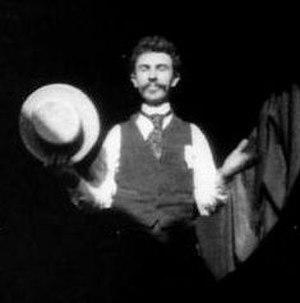
Le cinéma est un art du spectacle. En français, il est couramment désigné comme le « septième art », d'après l'expression du critique Ricciotto Canudo dans les années 1920. L’art cinématographique se caractérise par le spectacle proposé au public sous la forme d’un film, c’est-à-dire d’un récit, véhiculé par un support qui est enregistré puis lu par un mécanisme continu ou intermittent qui crée l’illusion d’images en mouvement, ou par un enregistrement et une lecture continus de données informatiques. La communication au public du spectacle enregistré, qui se différencie ainsi du spectacle vivant, se fait à l’origine par l’éclairement à travers le support, le passage de la lumière par un jeu de miroirs ou/et des lentilles optiques, et la projection de ce faisceau lumineux sur un écran transparent ou opaque, ou la diffusion du signal numérique sur un écran plasma ou à led. Au sens originel et limitatif, le cinéma est la projection en public d’un film sur un écran. Dès Émile Reynaud, en 1892, les créateurs de films comprennent que le spectacle projeté gagne à être accompagné par une musique qui construit l’ambiance du récit, ou souligne chaque action représentée.